Albert Mangelsdorff Prize

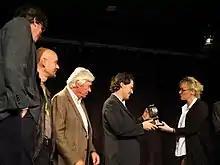
The award ceremony 2013: Nils Wogram (center) and the chairwoman of the Union Deutscher Jazzmusiker, pianist Julia Hülsmann (right)

The Deutsche Jazzpreis, also known as the Albert Mangelsdorff-Preis, is, together with the Hans Koller Preis, the most important jazz award in the German-speaking region. Since 1994, it has been awarded every two years by the Union Deutscher Jazzmusiker.